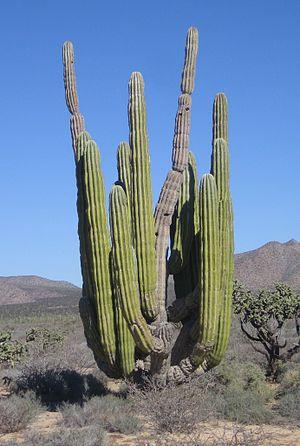
Pachycereus est un genre de la famille, des Cactaceae. Il comprend 12 espèces de grands cactus originaires du Mexique et du sud de l'Arizona.
Pachycereus pringlei est une des espèces de cactus du genre Pachycereus.
La tribu des Pachycereeae est une tribu de la famille des Cactaceae. Elle comprend 16 genres de grands cactus originaires du Mexique et du sud-ouest des États-Unis.